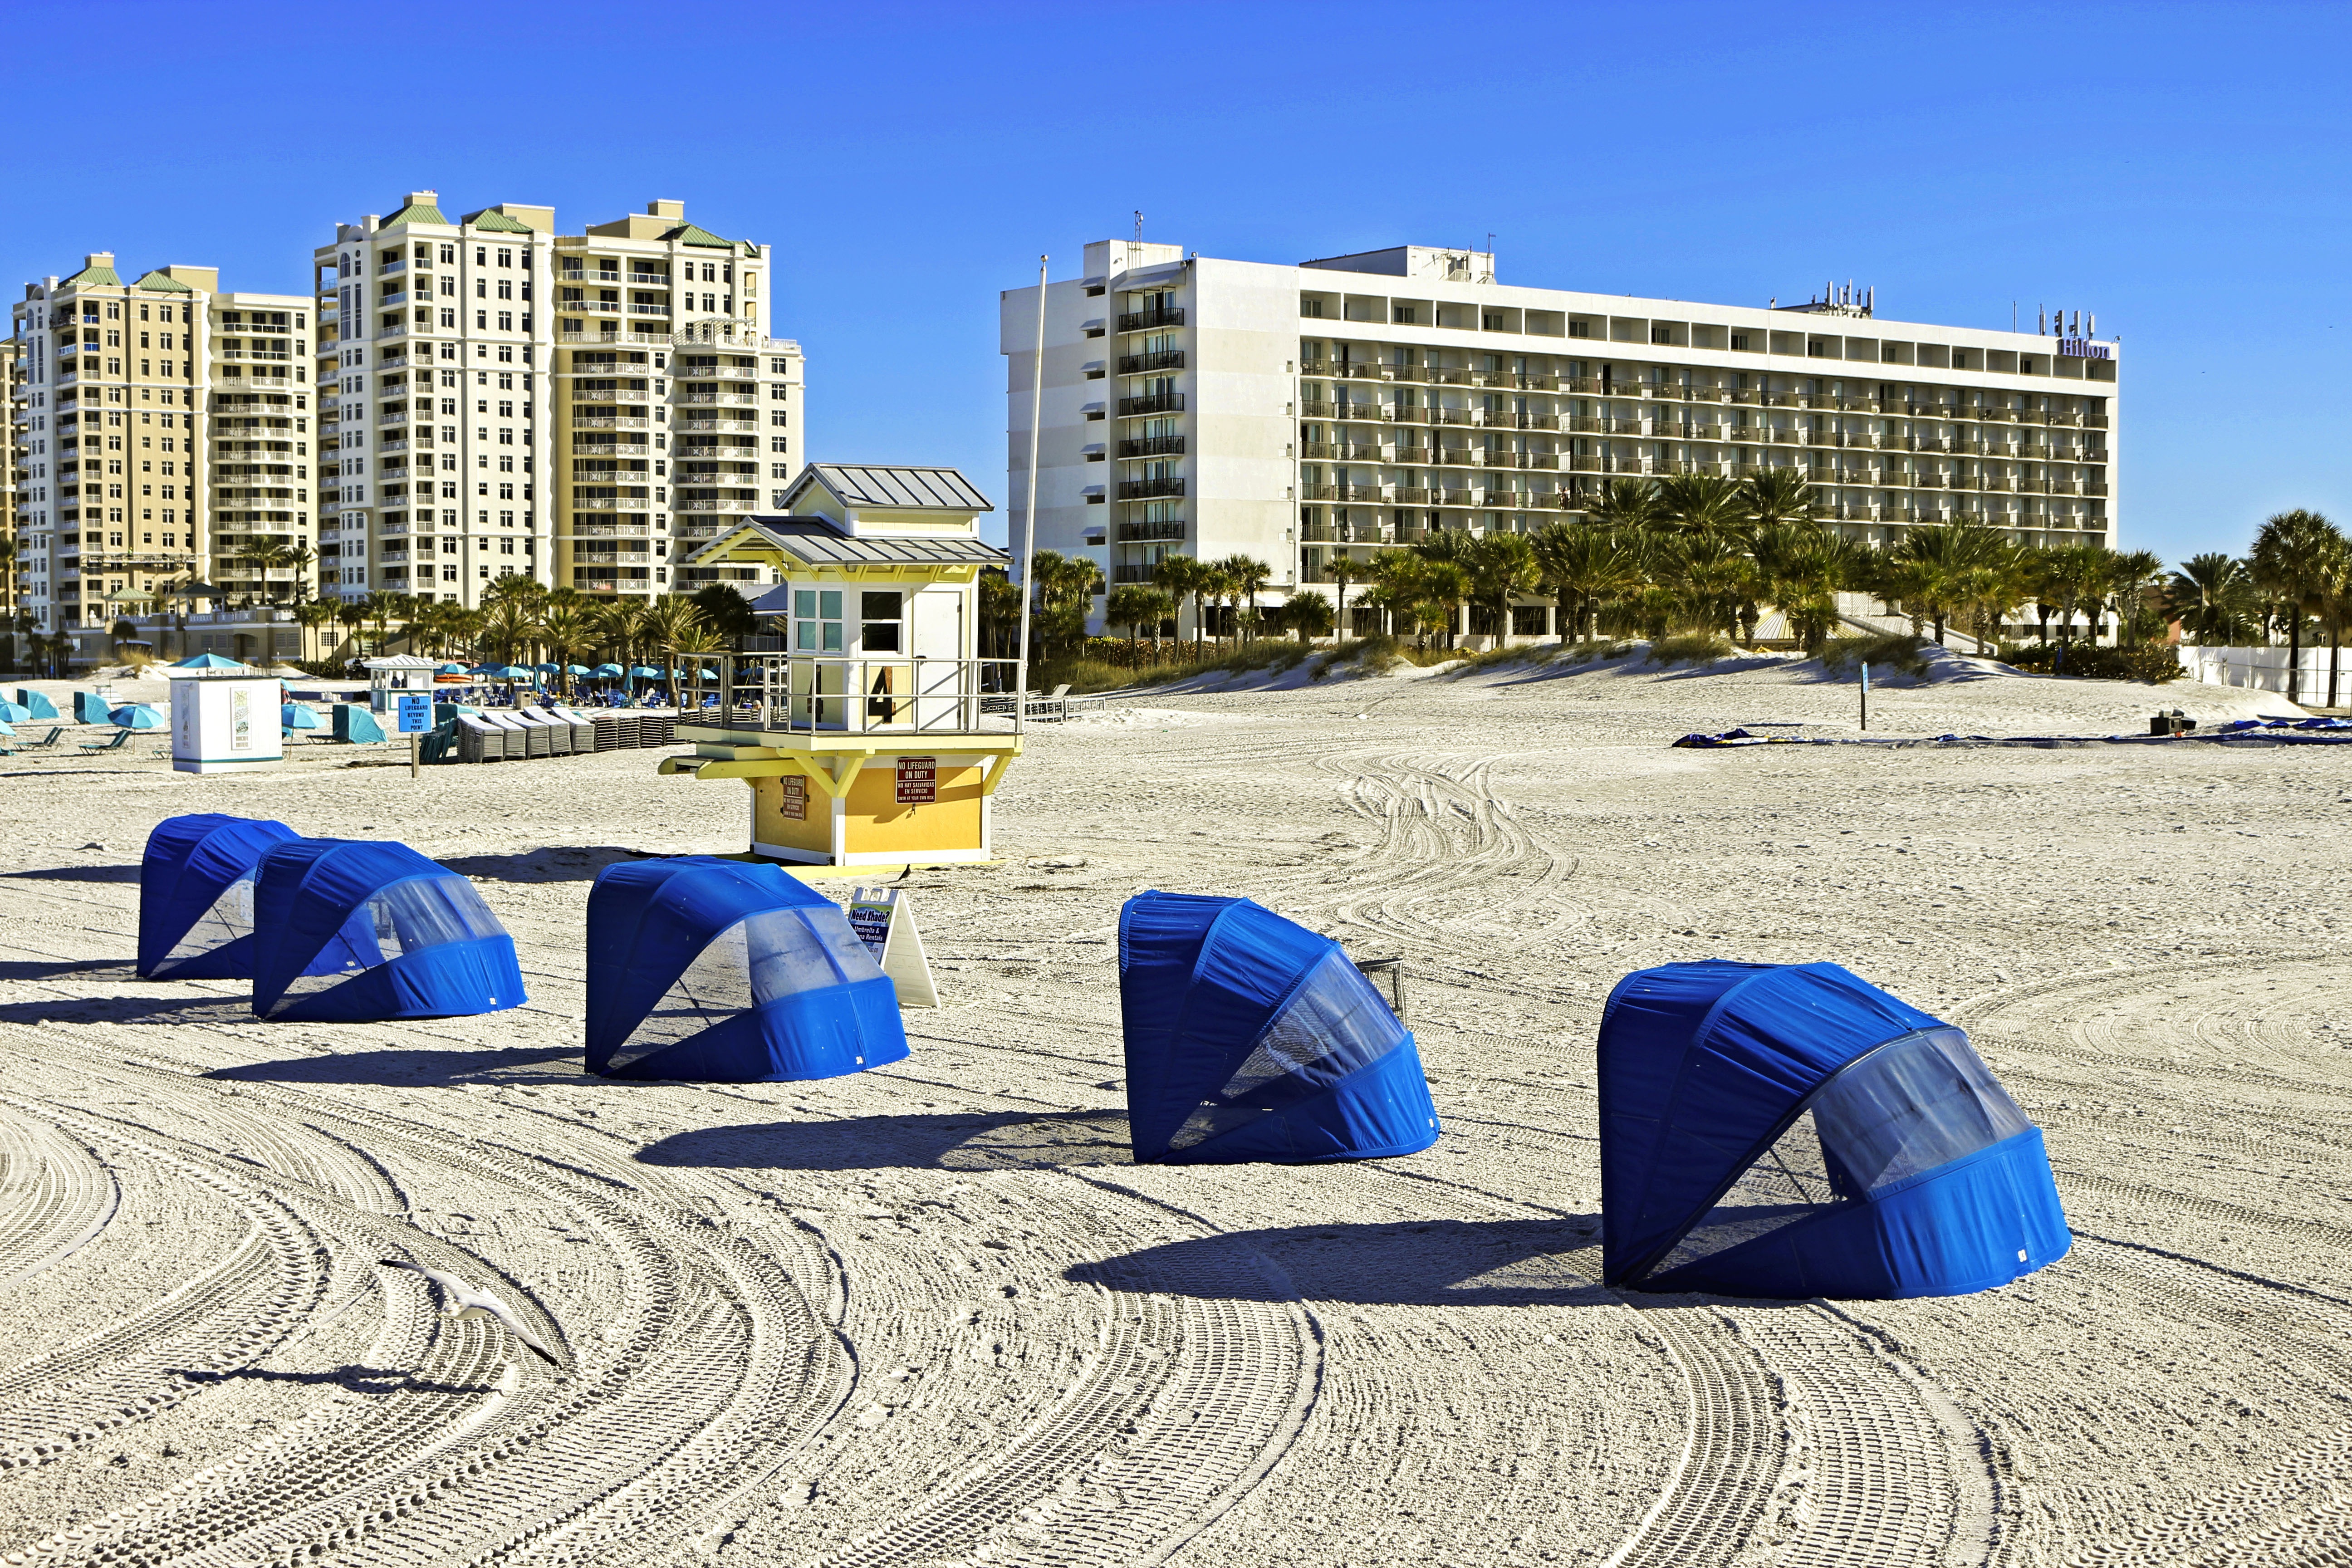
beach, sea, sand, city, holiday, blue, sunshade, guard booth, human settlement